Shinty

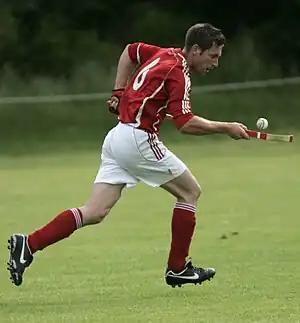
A player doing keepy-uppy

Fouls are penalised by a free-hit, which is indirect unless the foul is committed in the penalty area, commonly referred to as "The D". This results in a penalty hit from .